Angkor

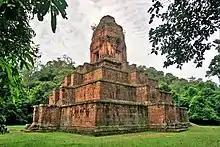
Dedicated by Rajendravarman in 948 AD, Baksei Chamkrong is a temple-pyramid that housed a statue of Shiva.

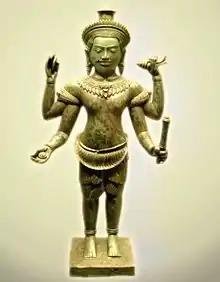
An 11th- or 12th-century Cambodian bronze statue of Vishnu

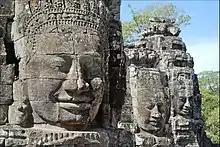
Face towers of the Bayon represent the king as the Bodhisattva Lokesvara.

Work resumed after the end of the Cambodian Civil War and, since 1993, has been jointly co-ordinated by India, Germany, Japan and UNESCO through the International Co-ordinating Committee on the Safeguarding and Development of the Historic Site of Angkor (ICC), while Cambodian work is carried out by the Authority for the Protection and Management of Angkor and the Region of Siem Reap (APSARA), created in 1995. Some temples have been carefully taken apart stone by stone and reassembled on concrete foundations, in accordance with the method of anastylosis.